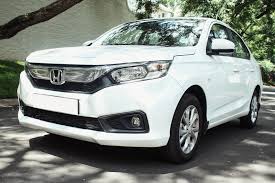
Vehicle type: Cars